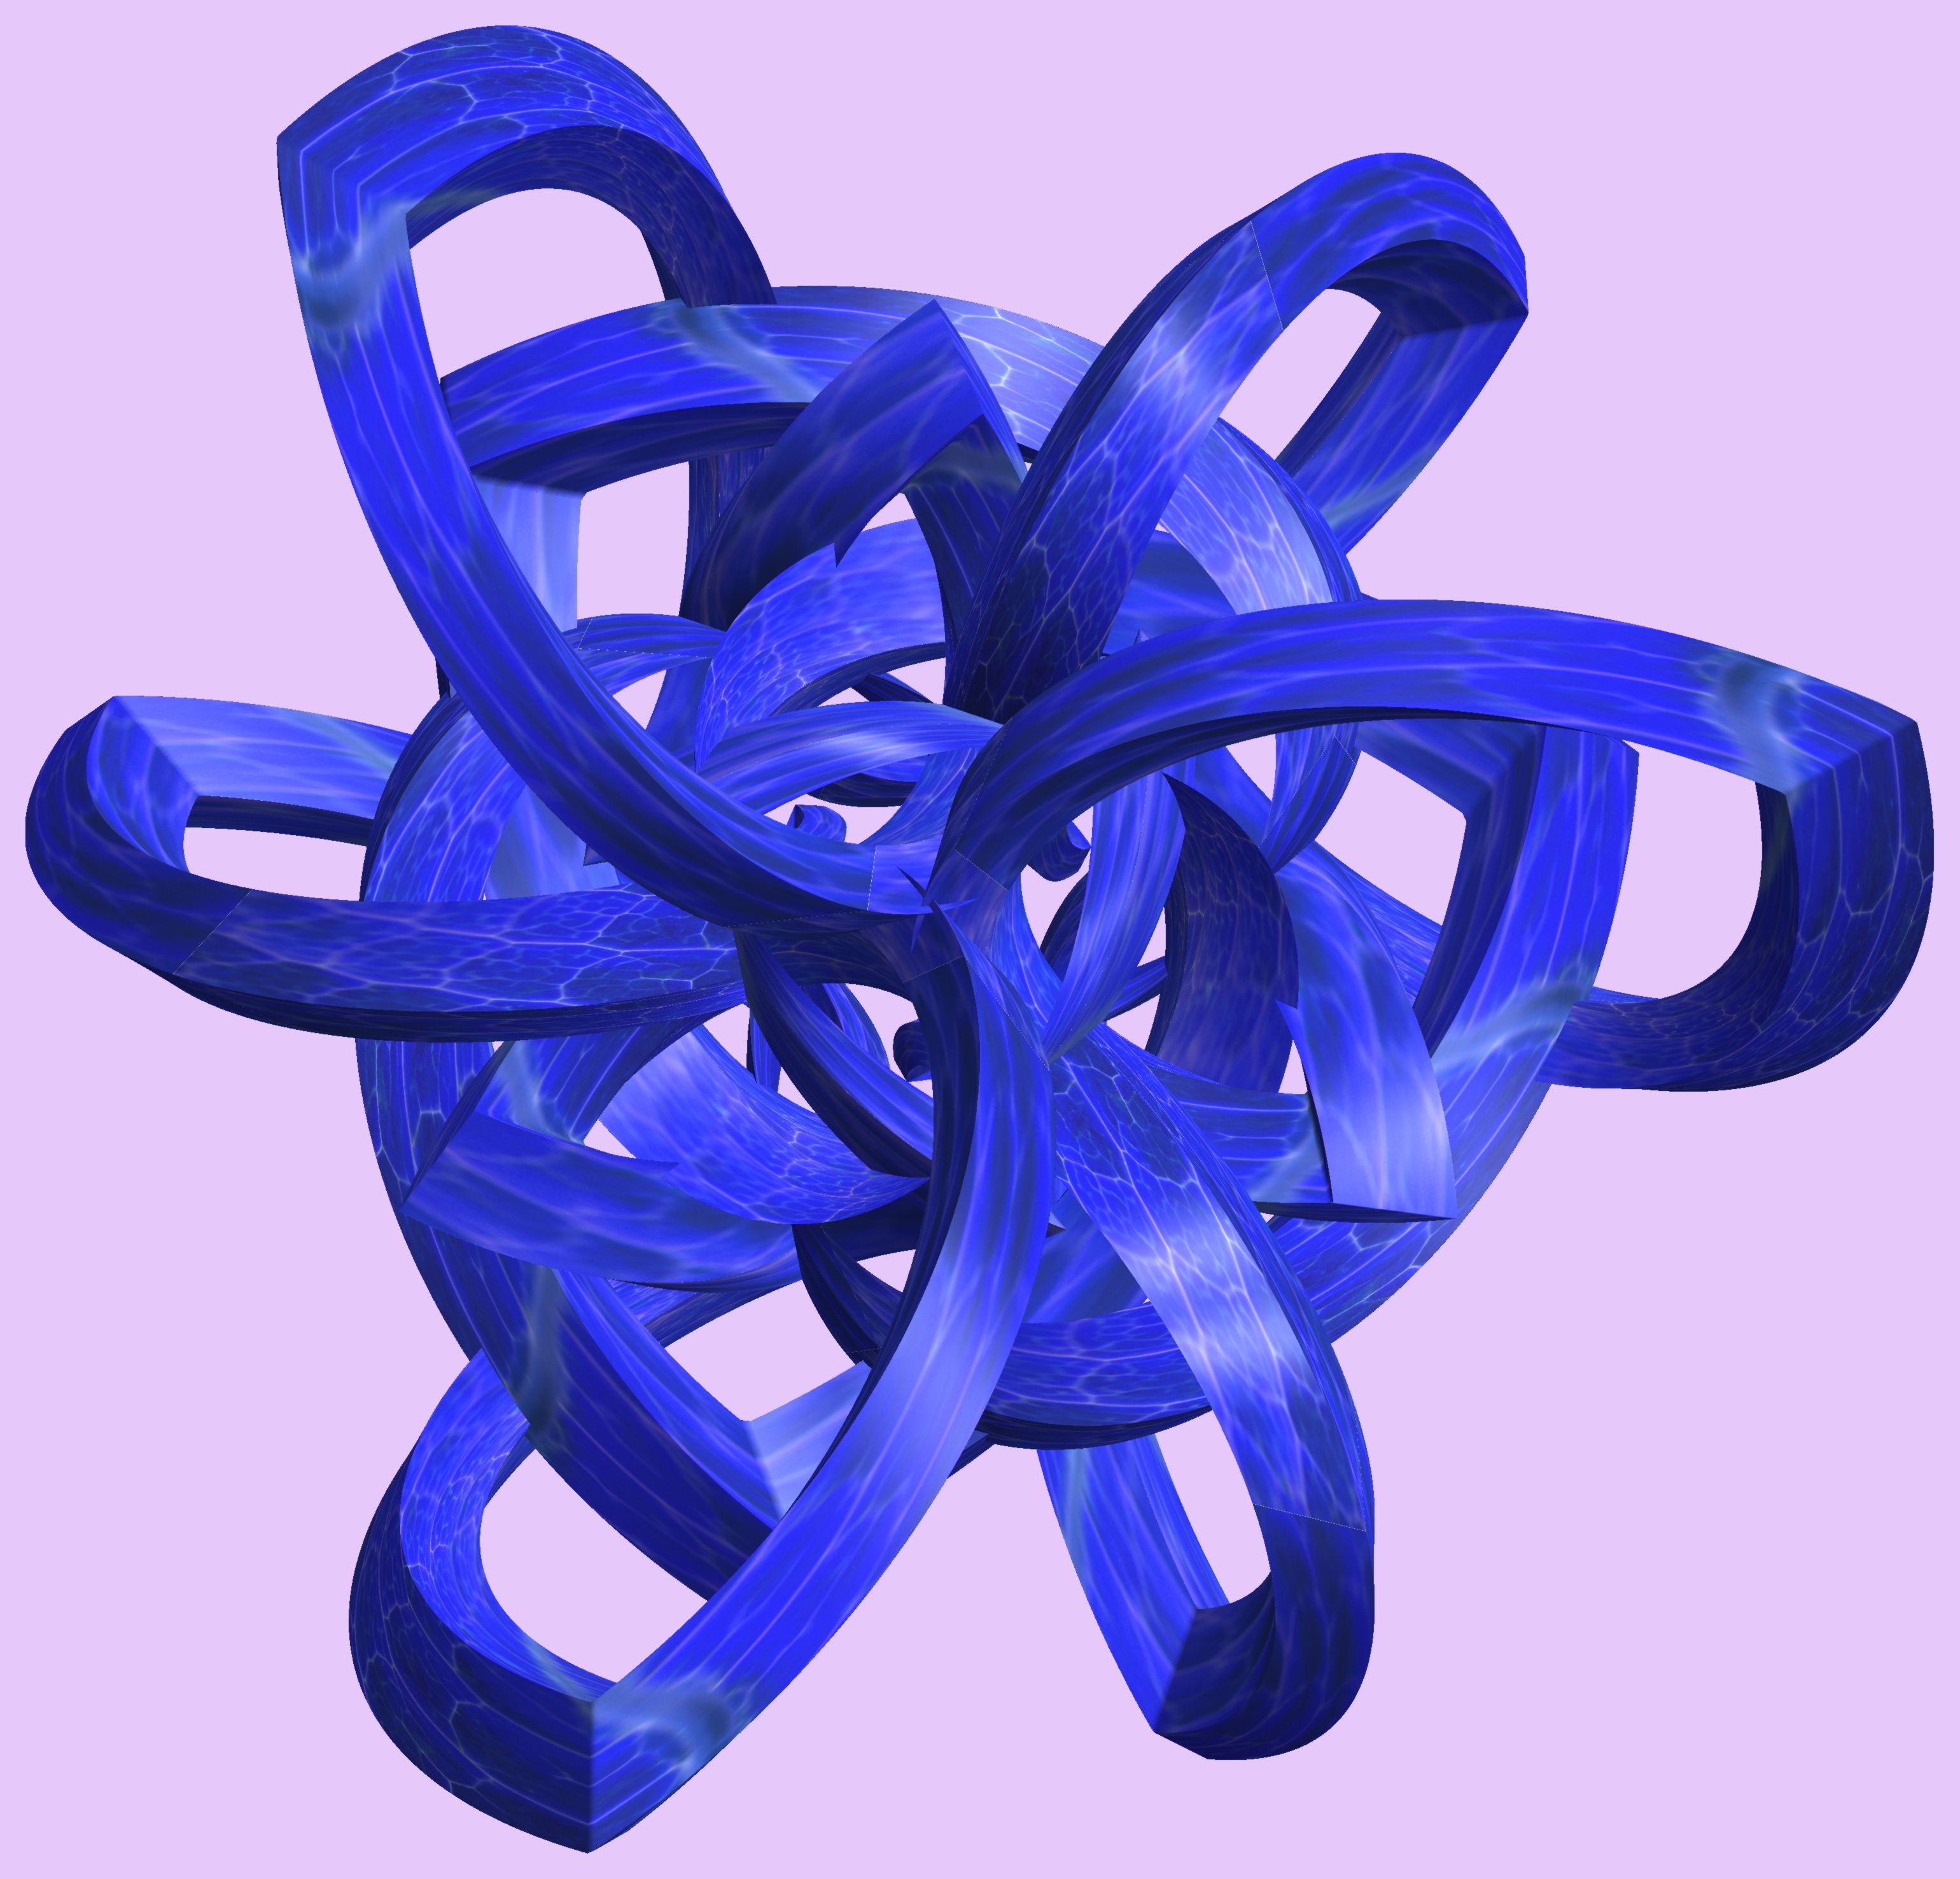
structure, wheel, texture, pattern, blue, circle, product, jewellery, font, figure, design, symmetry, 3d, graphic, knot, mathematica, cg, parametricplot3d, code, program, algorithm, abstruct, mapping, cobalt blue, automotive exterior